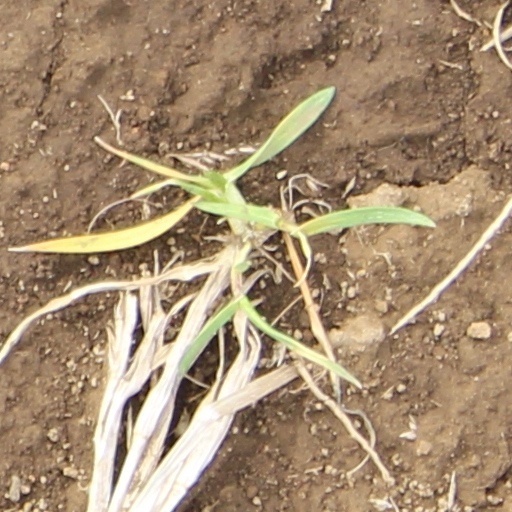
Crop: wheat